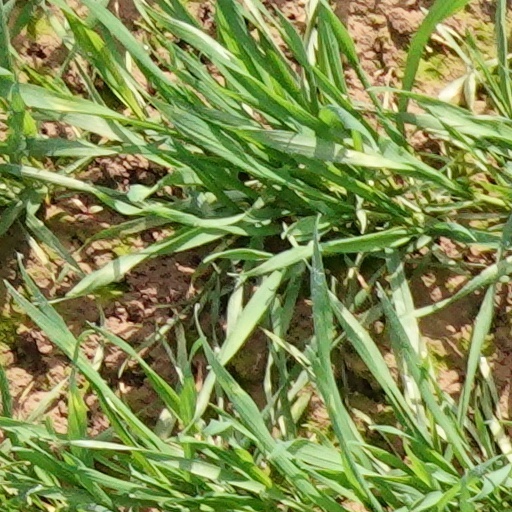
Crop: wheat